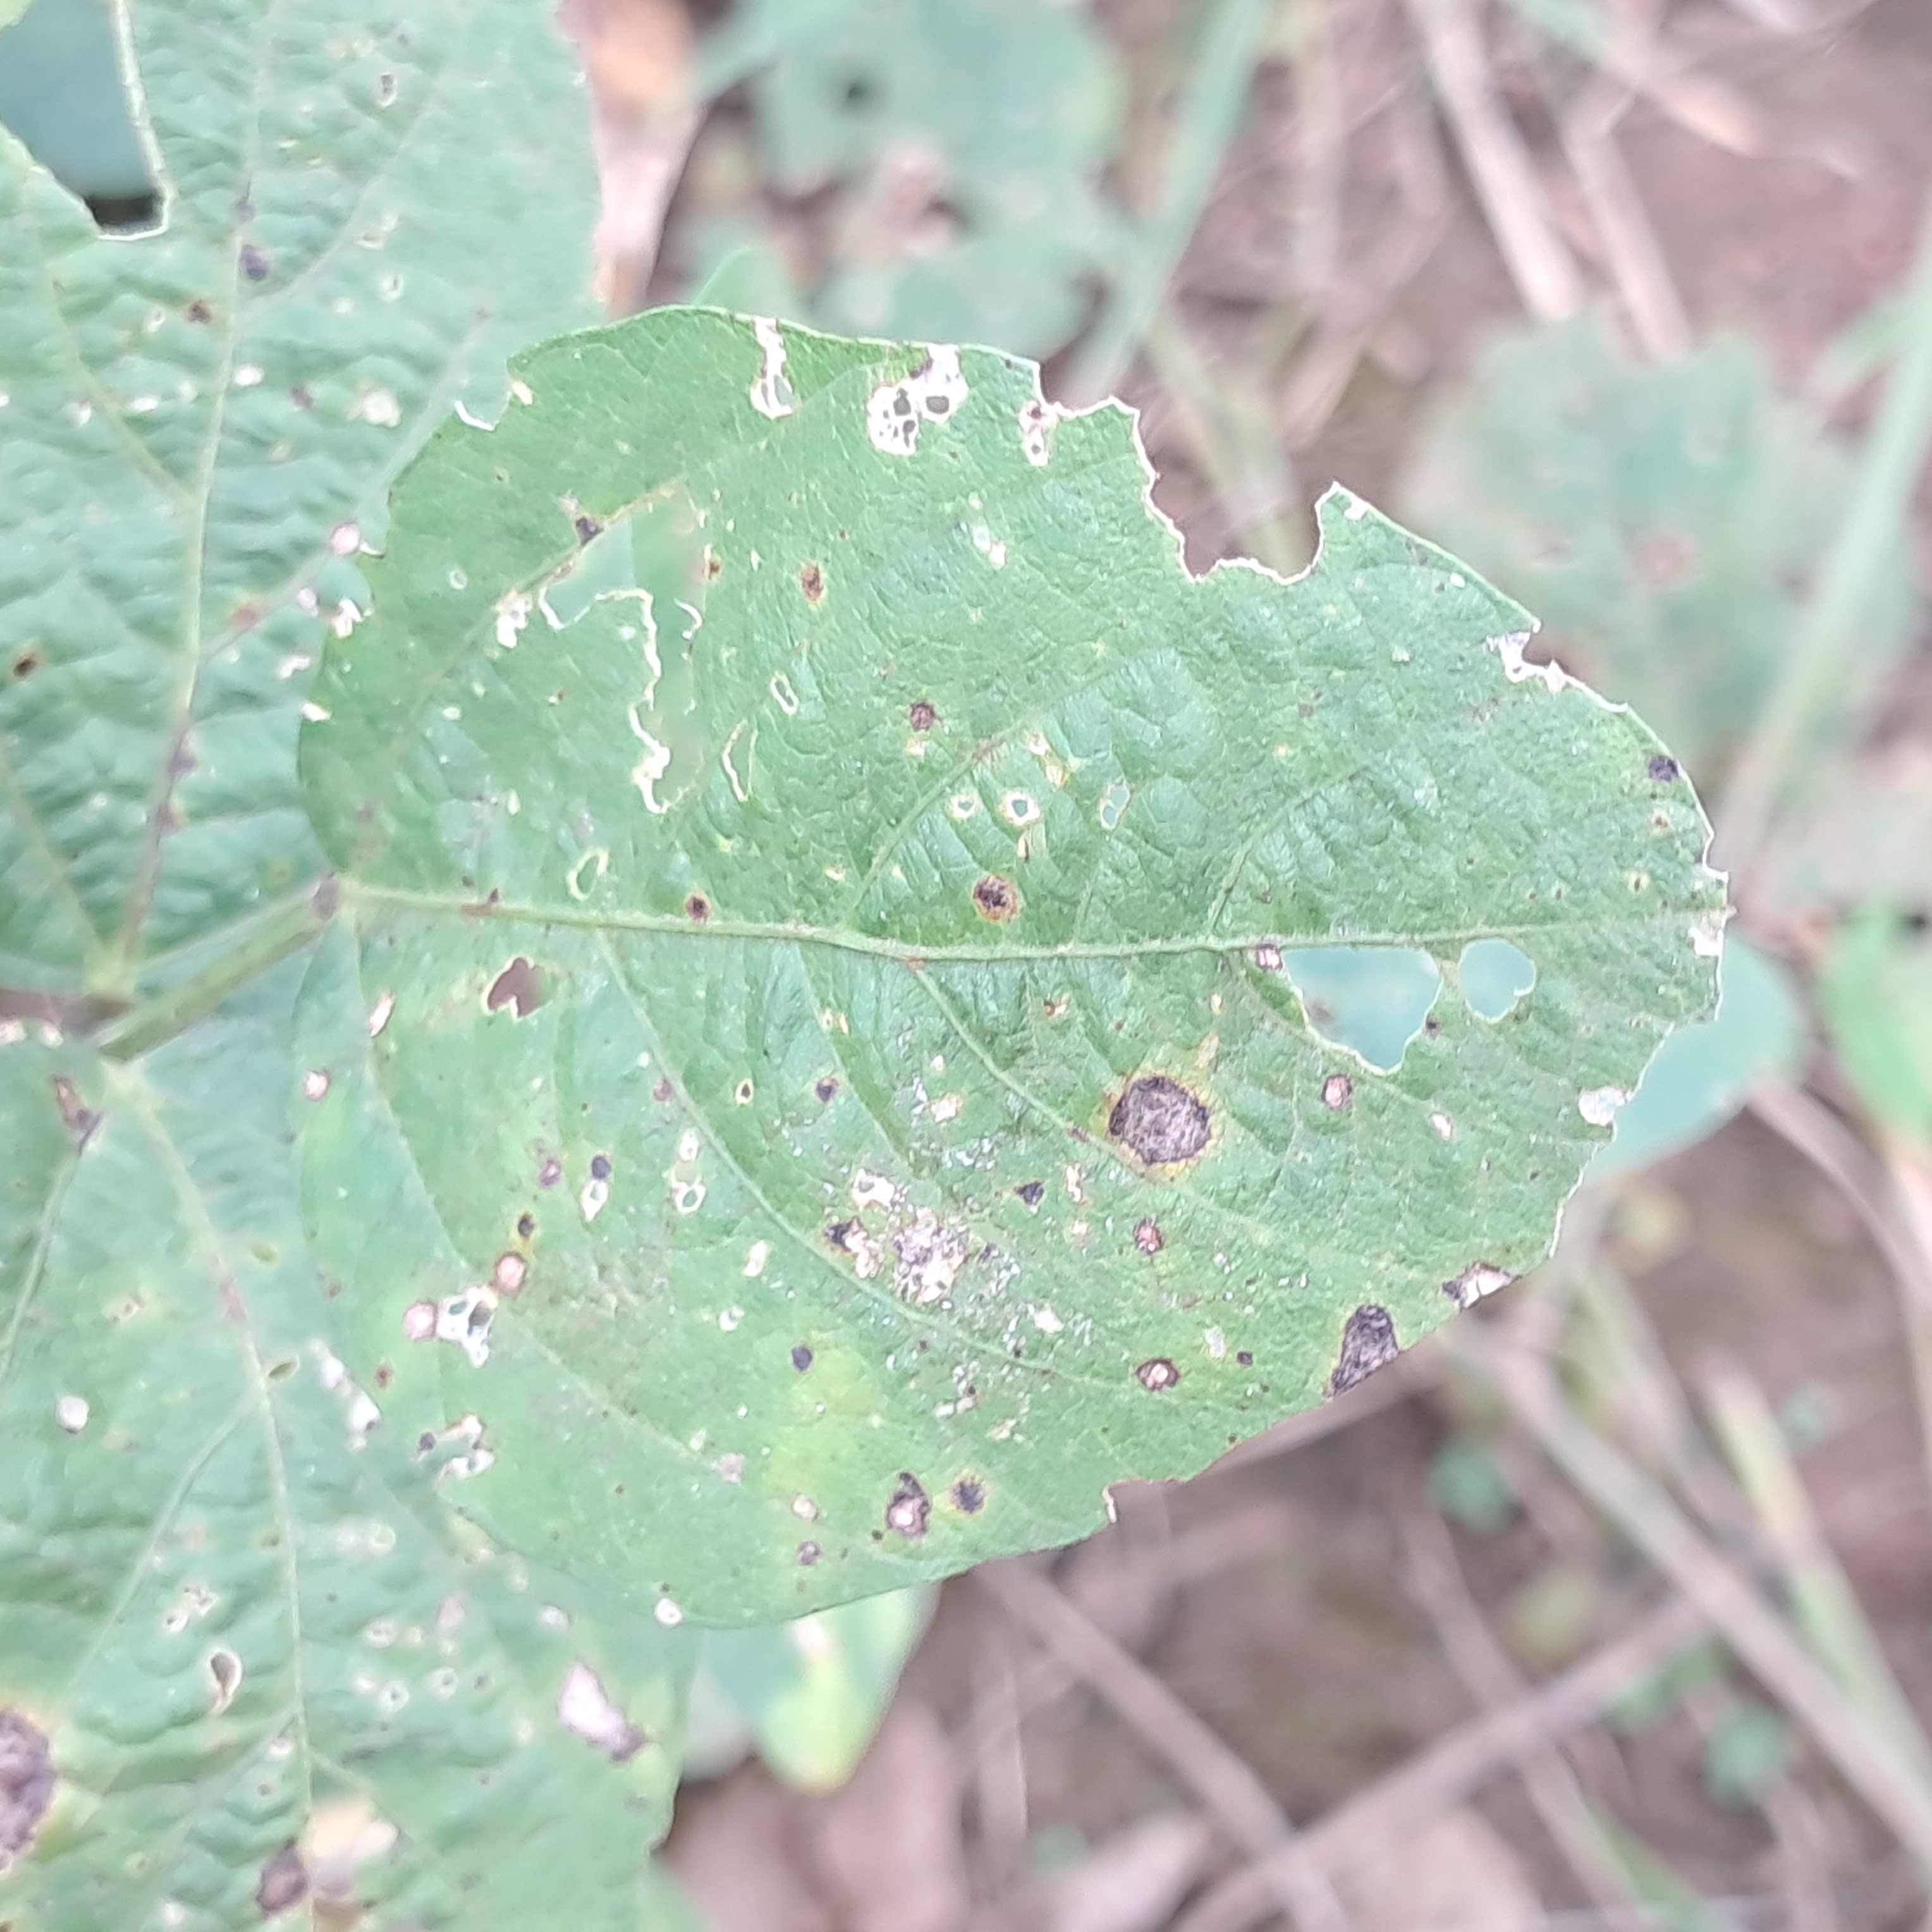
Label: Caterpillar_Semilooper_Pest